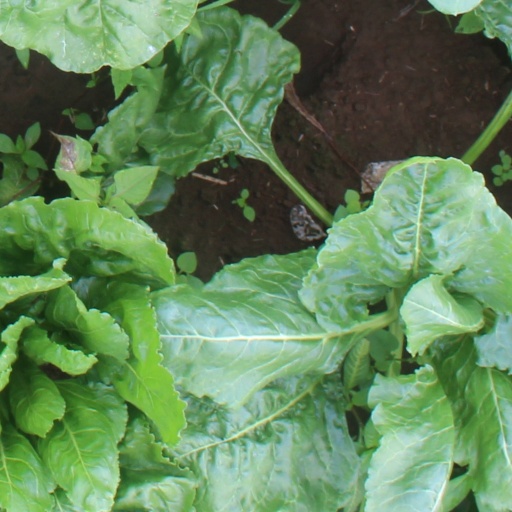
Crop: sugar beet